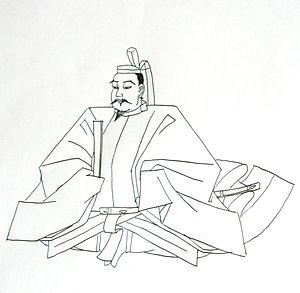
Fujiwara no Yorimichi, fils de Fujiwara no Michinaga, a succédé à son père au grade de kanpaku à la cour impériale japonaise. Il a été régent kanpaku de 1019 à 1067. Il est l'un des régents Fujiwara. Yorimichi est le fondateur de la salle du phénix du Byodoin de Uji.